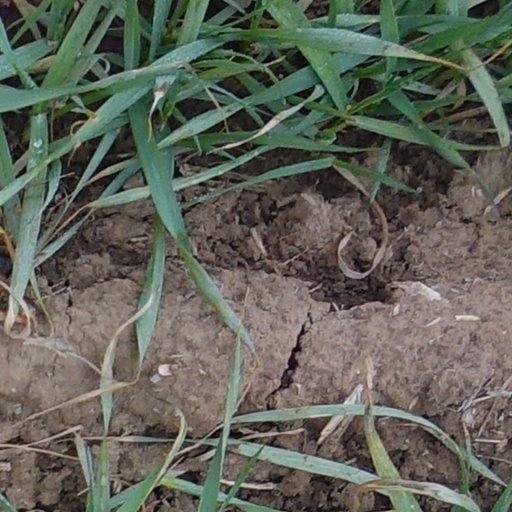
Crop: wheat